Il ritorno di Don Calandrino

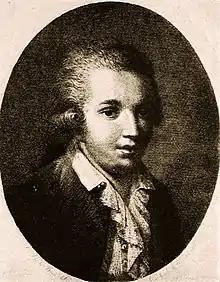
Composer Domenico Cimarosa

Il ritorno di Don Calandrino (The Return of Don Calandrino), also known as Armidoro e Laurina, is an intermezzo in two acts by Domenico Cimarosa with an Italian libretto presumably written by Giuseppe Petrosellini.